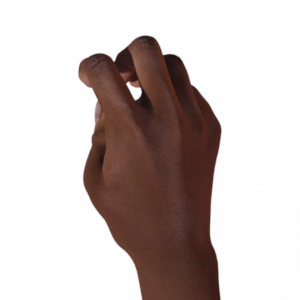
Label: rock